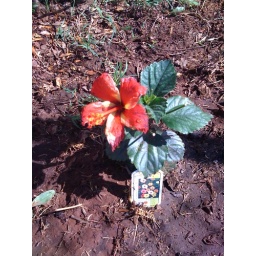
5/31/2009 - One of the flowers we just planted in the new front yard bed has bloomed.